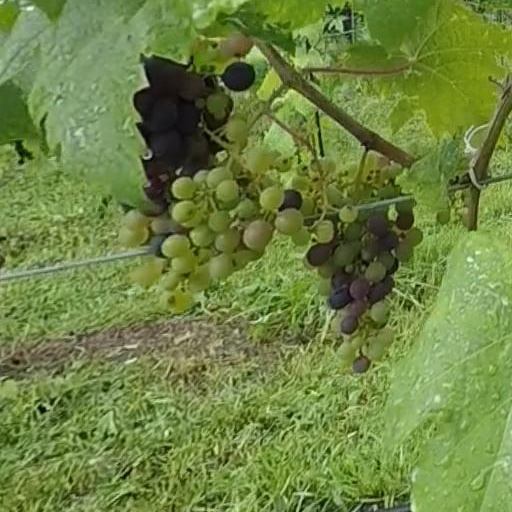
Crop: grape